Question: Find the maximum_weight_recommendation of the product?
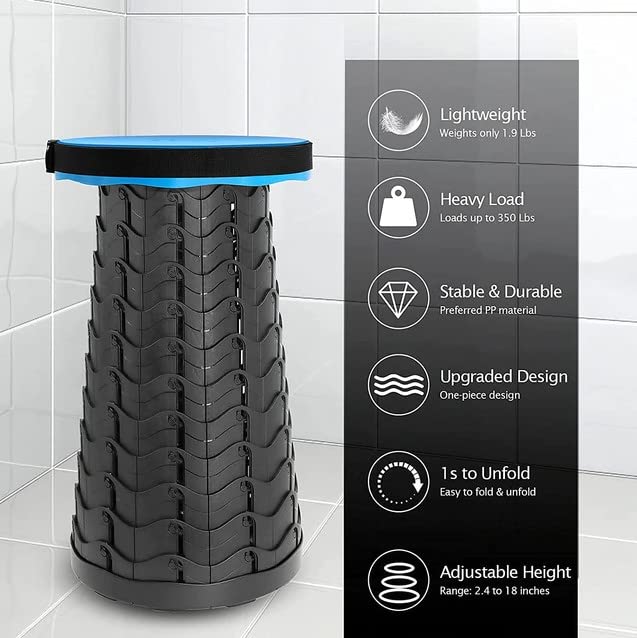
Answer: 350 pound